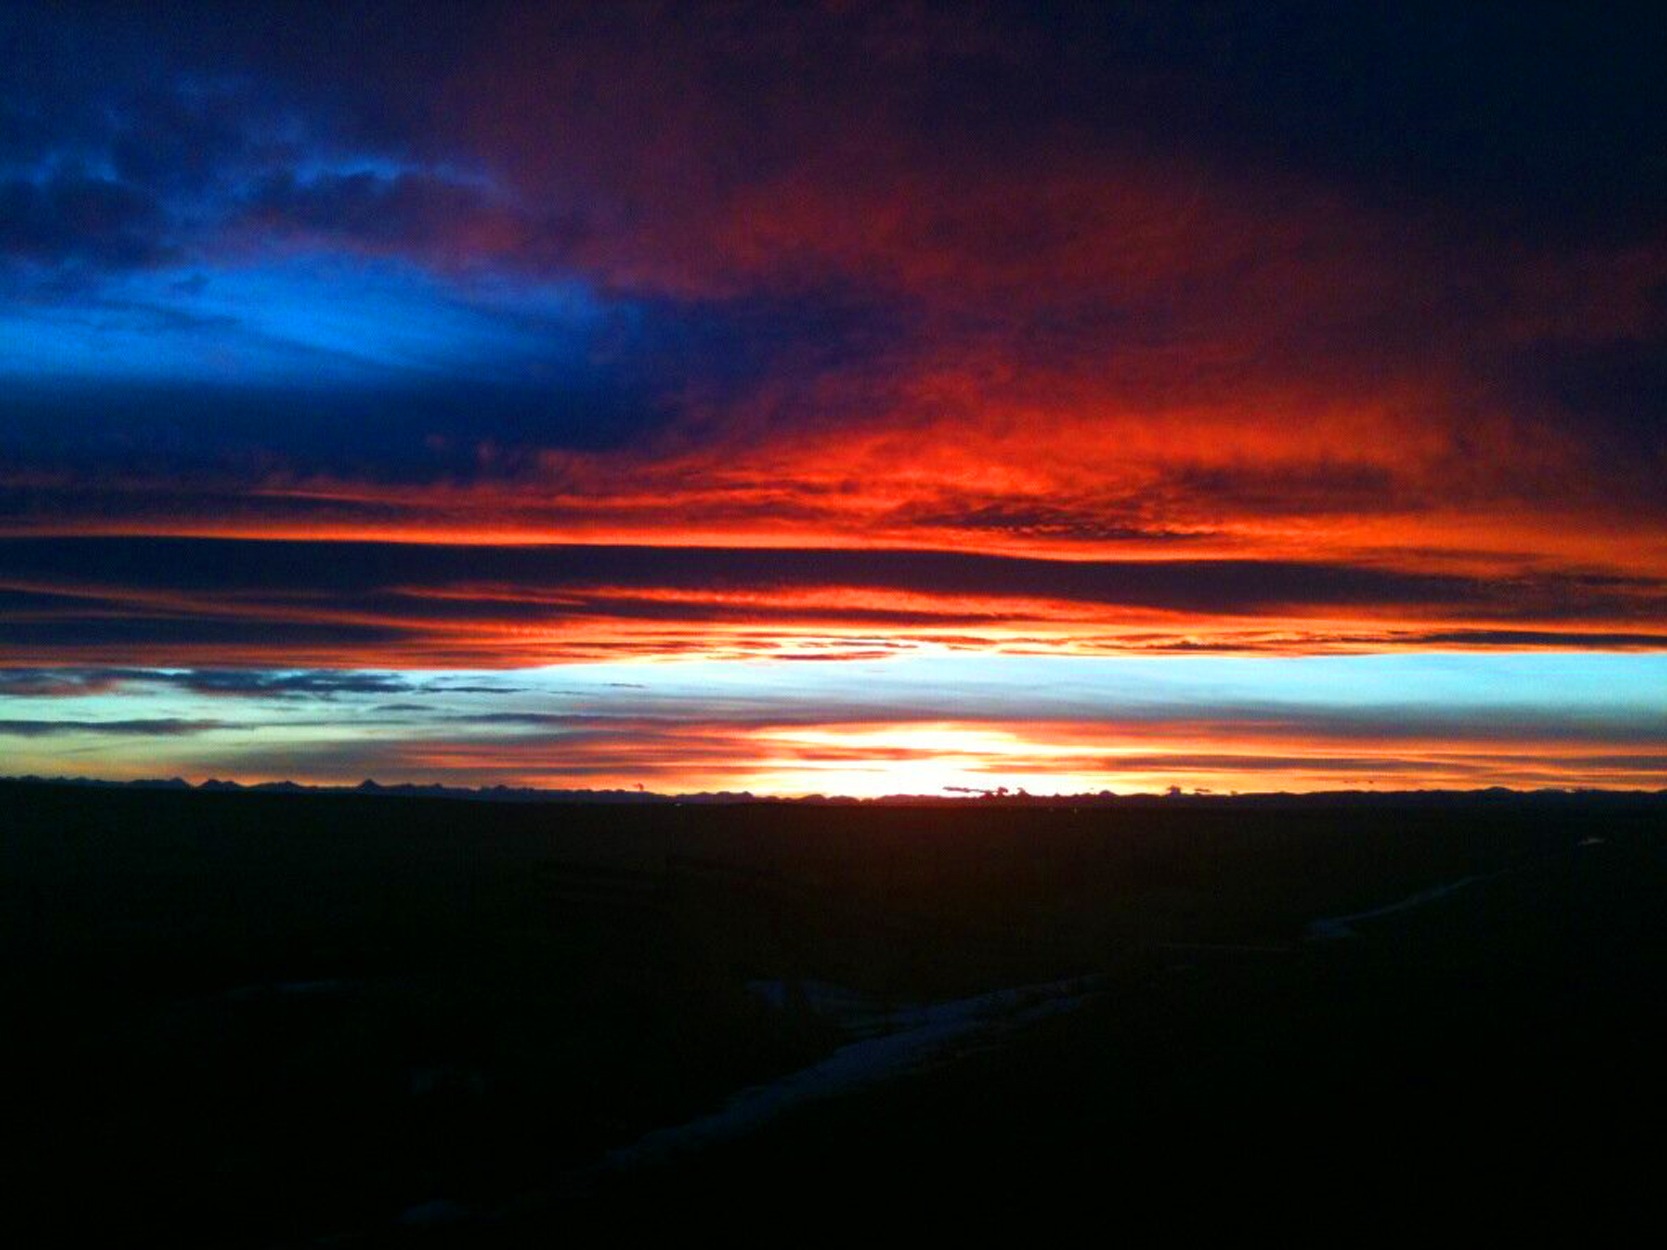
sea, nature, horizon, silhouette, light, cloud, sky, sunrise, sunset, sunlight, morning, dawn, atmosphere, dusk, evening, peaceful, rocky, canada, rockies, beautiful, afterglow, meteorological phenomenon, red sky at morning